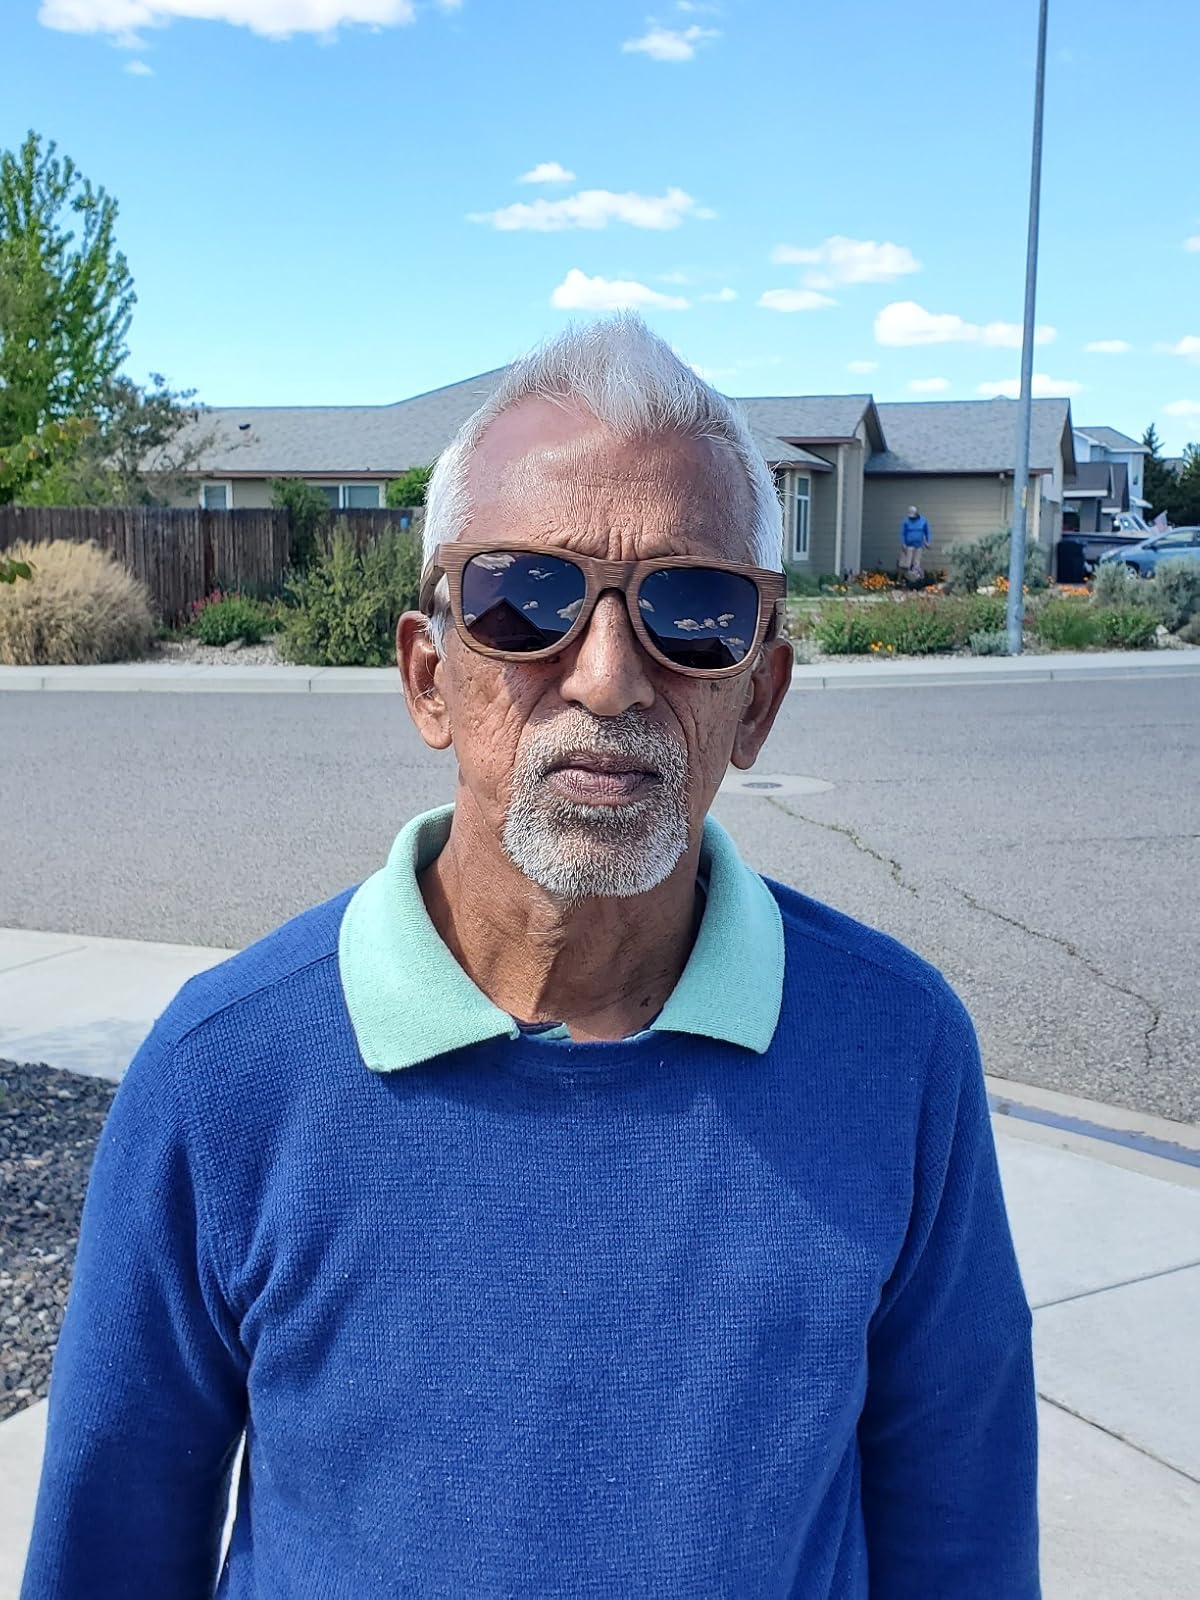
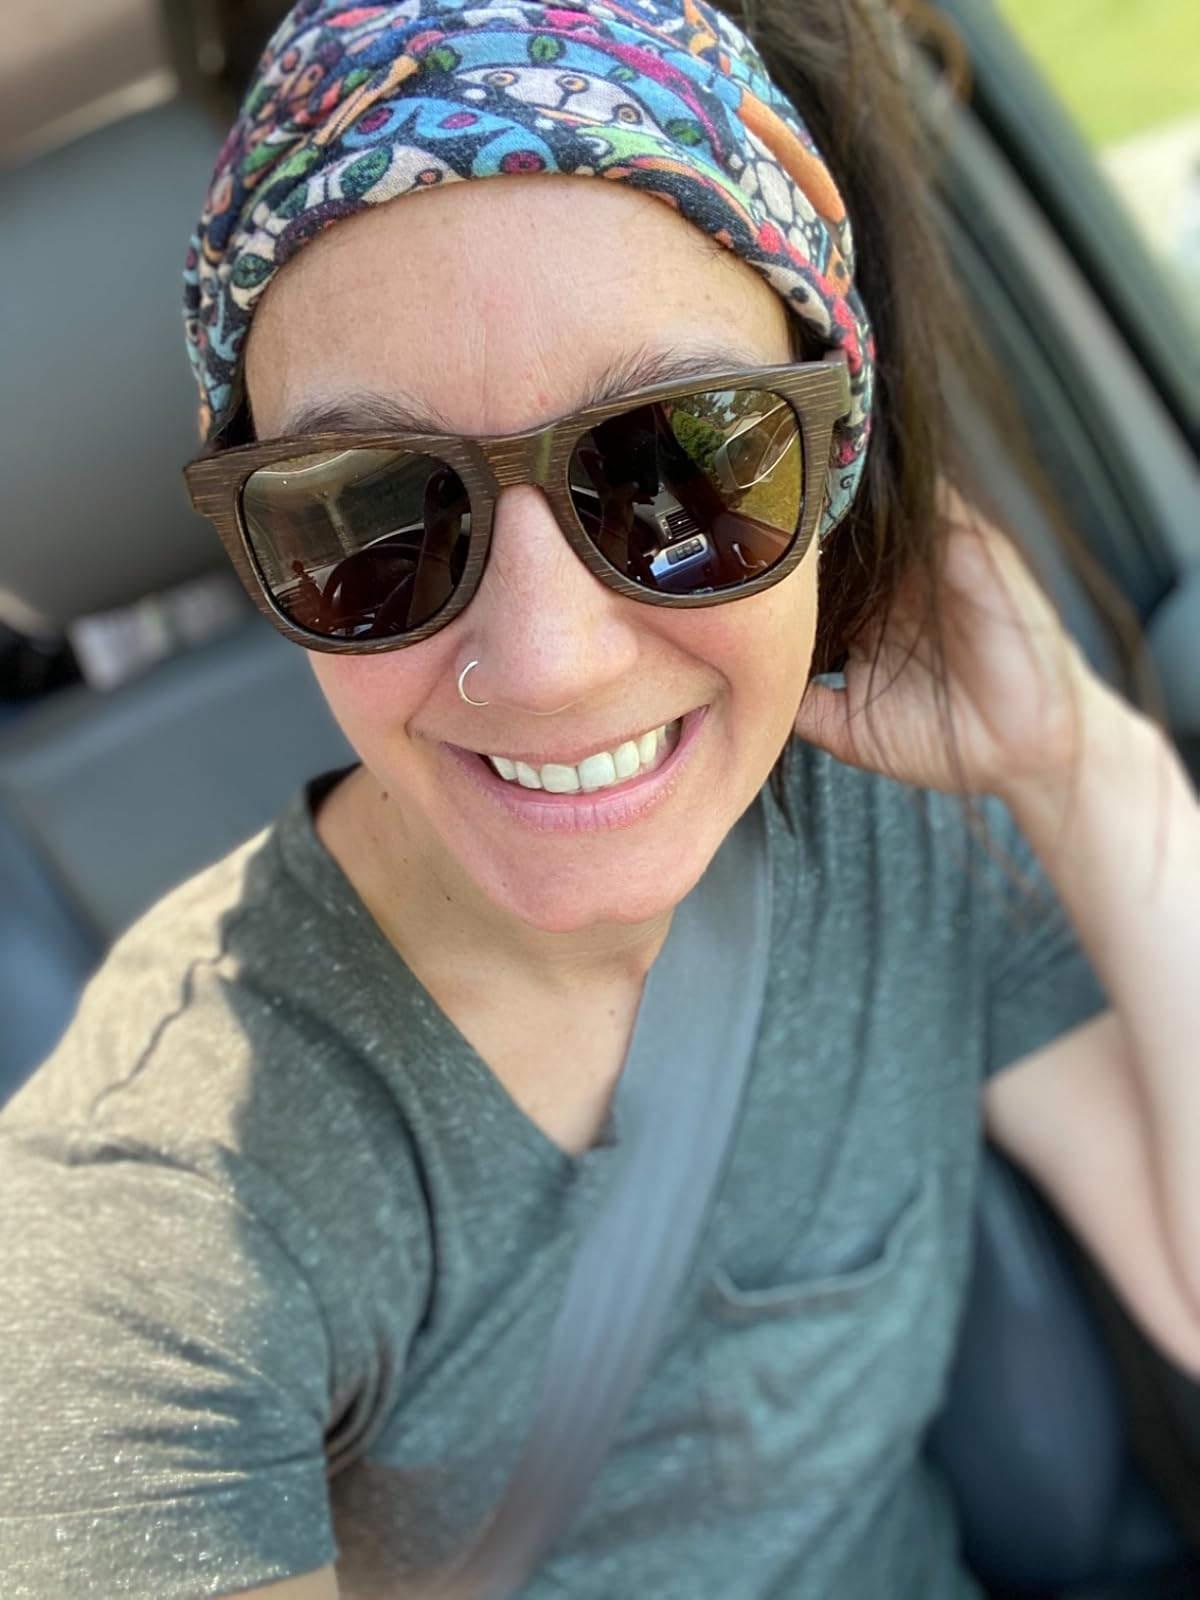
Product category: accessories_sunglasses
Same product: yes